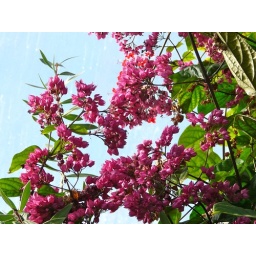
these flowers grow along the side of my childhood home in Southern California.